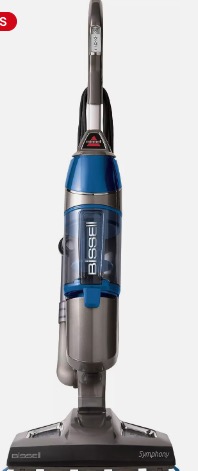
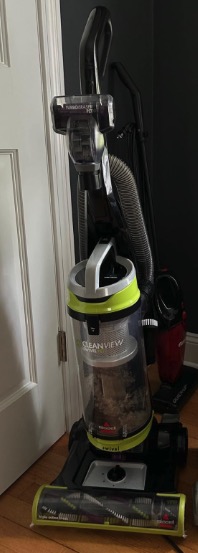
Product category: items_vacuum
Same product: no